Apo myna

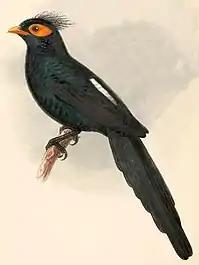
An illustration of an Apo myna

The Apo myna is a long-tailed starling, long and weighing around . The plumage is mostly glossy black, except for the lower back which is white. The feathers on the head are degenerate and form a floppy crest. There is a large patch of bare yellow skin around the eye and on the cheek creating a distinctive mask. The bill and legs are yellowish. Both the sexes are alike. Juvenile birds resemble adults but have less glossy plumage and have a buff edge to the feathers.